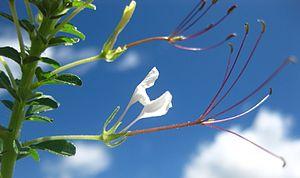
Cleome gynandra est une espèce de plantes annuelles de la famille des Capparaceae selon la classification classique et des Cleomaceae selon la classification phylogénétique.